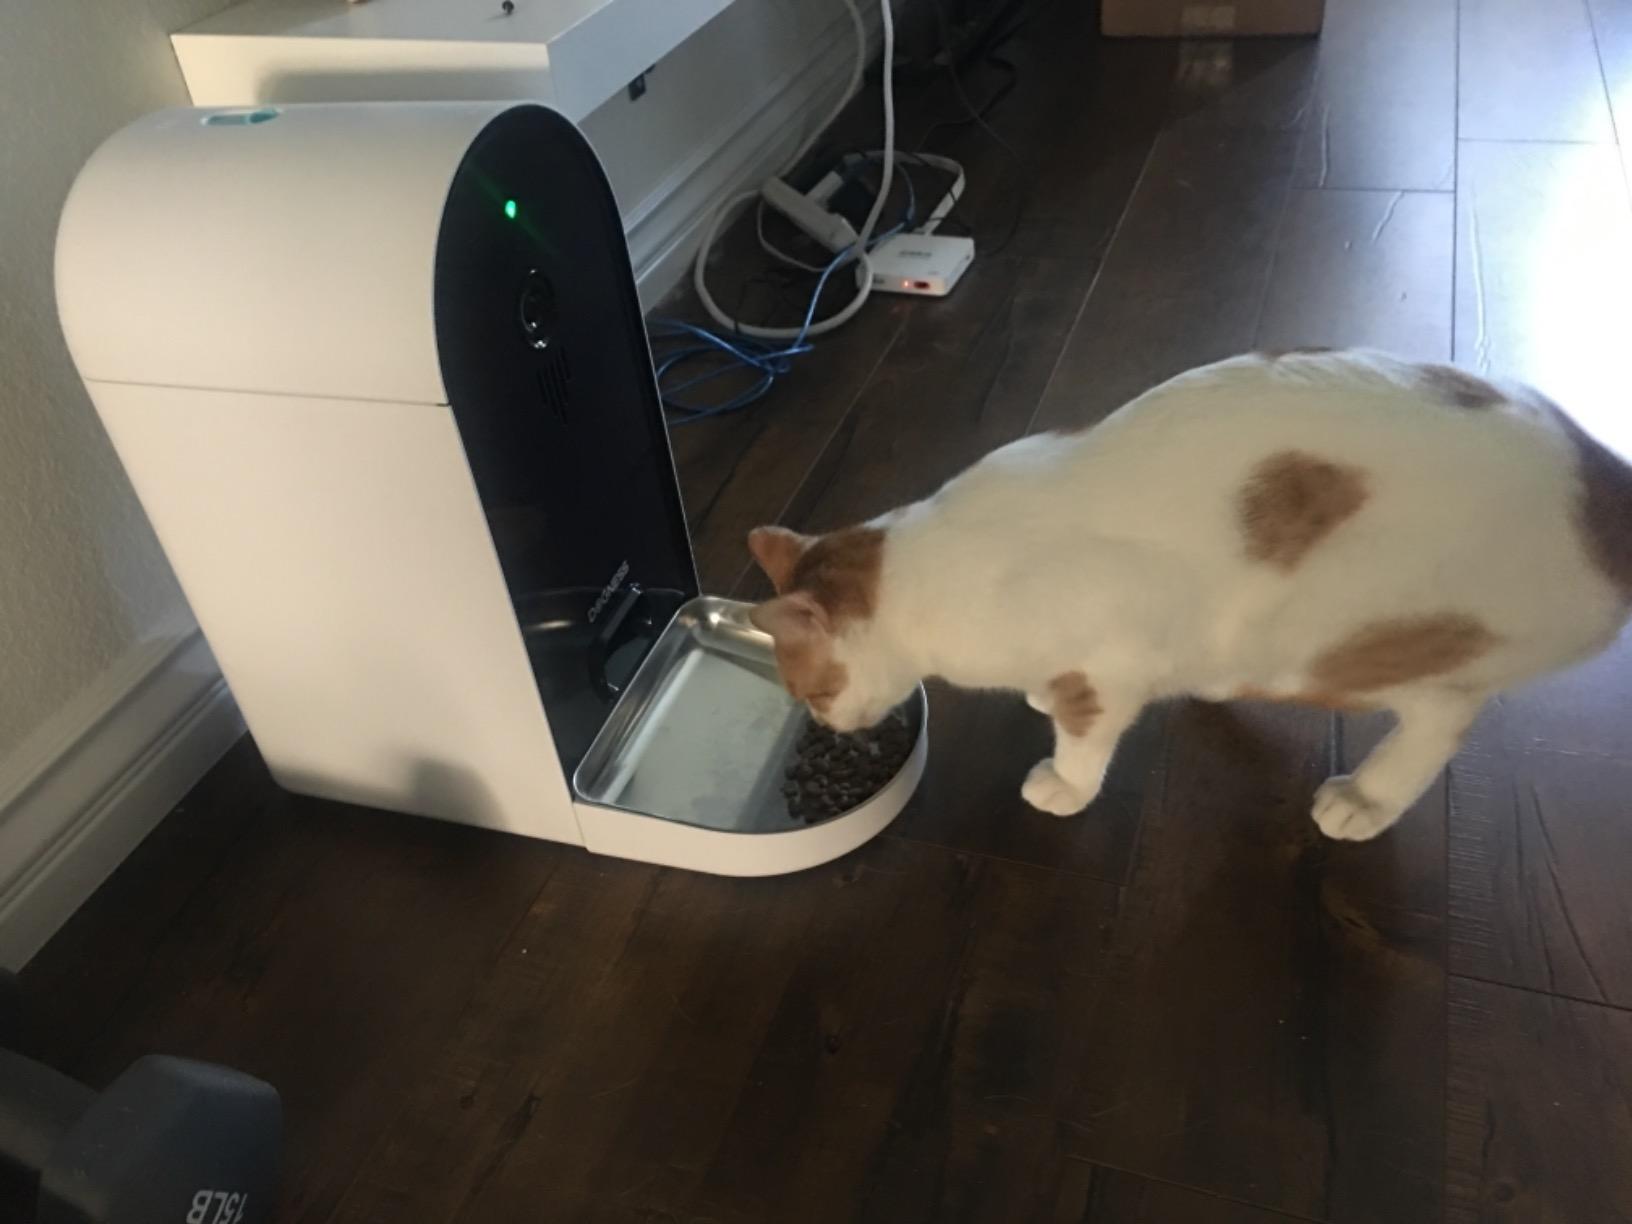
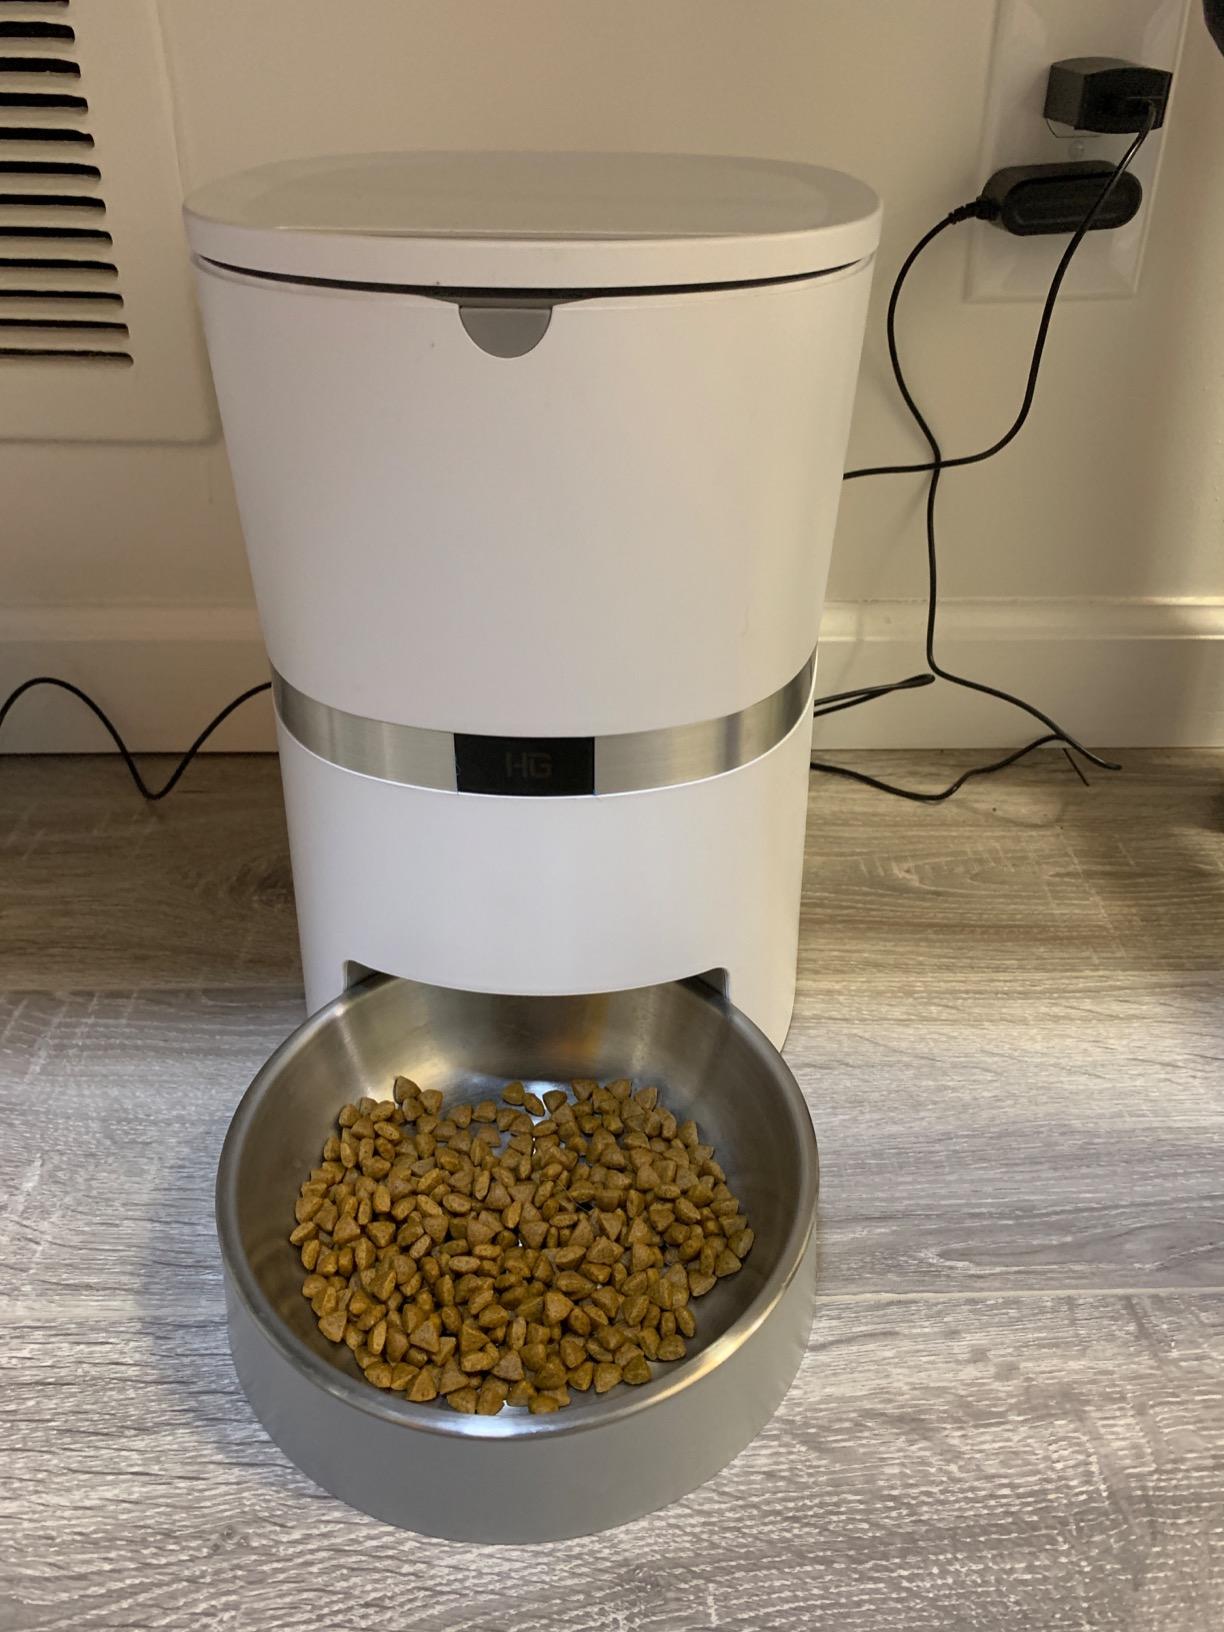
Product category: items_feeder
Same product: no